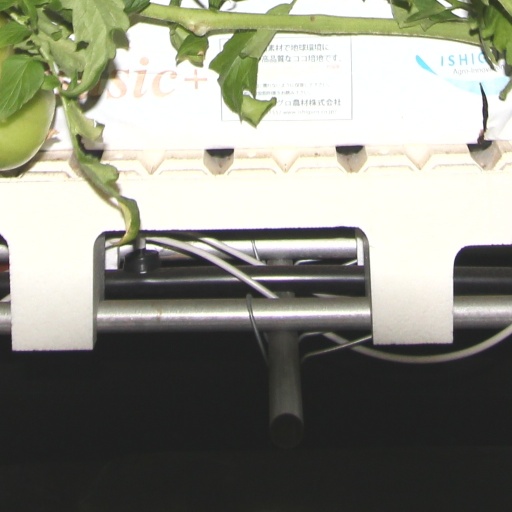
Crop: tomato